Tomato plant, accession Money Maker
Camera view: tilt-top (135 deg); turntable rotation: 150 degrees
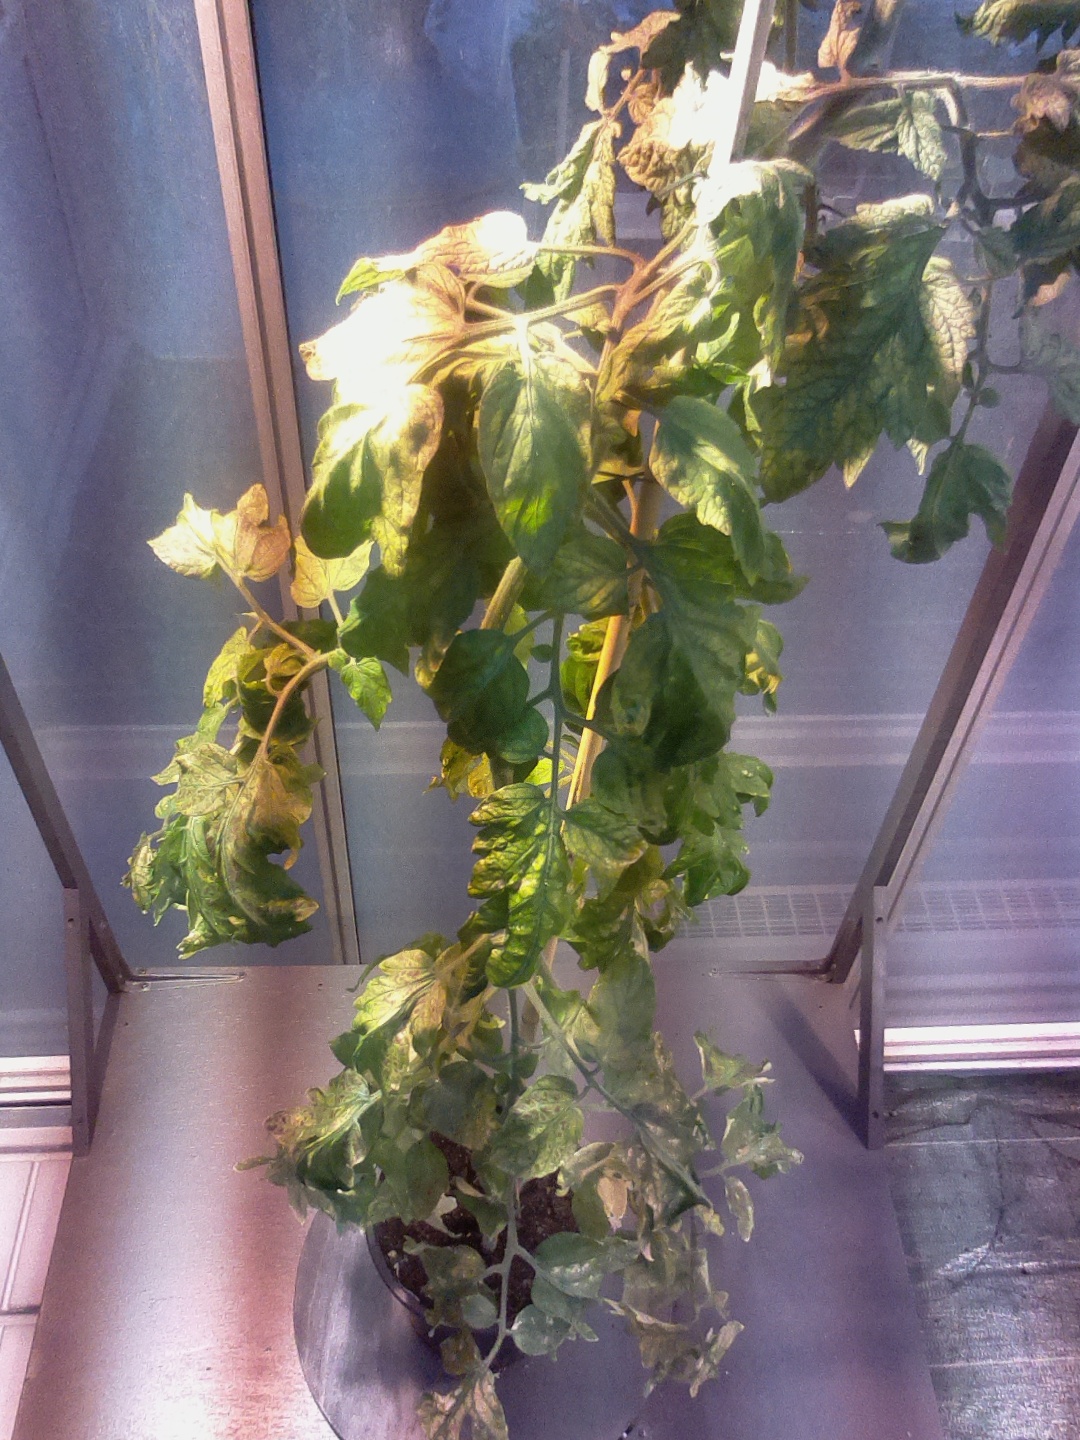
BBCH growth stage 76: 60%-70% of final fruit size